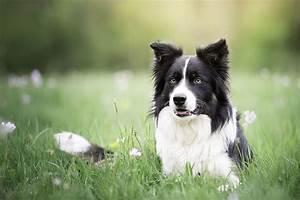
Label: cane